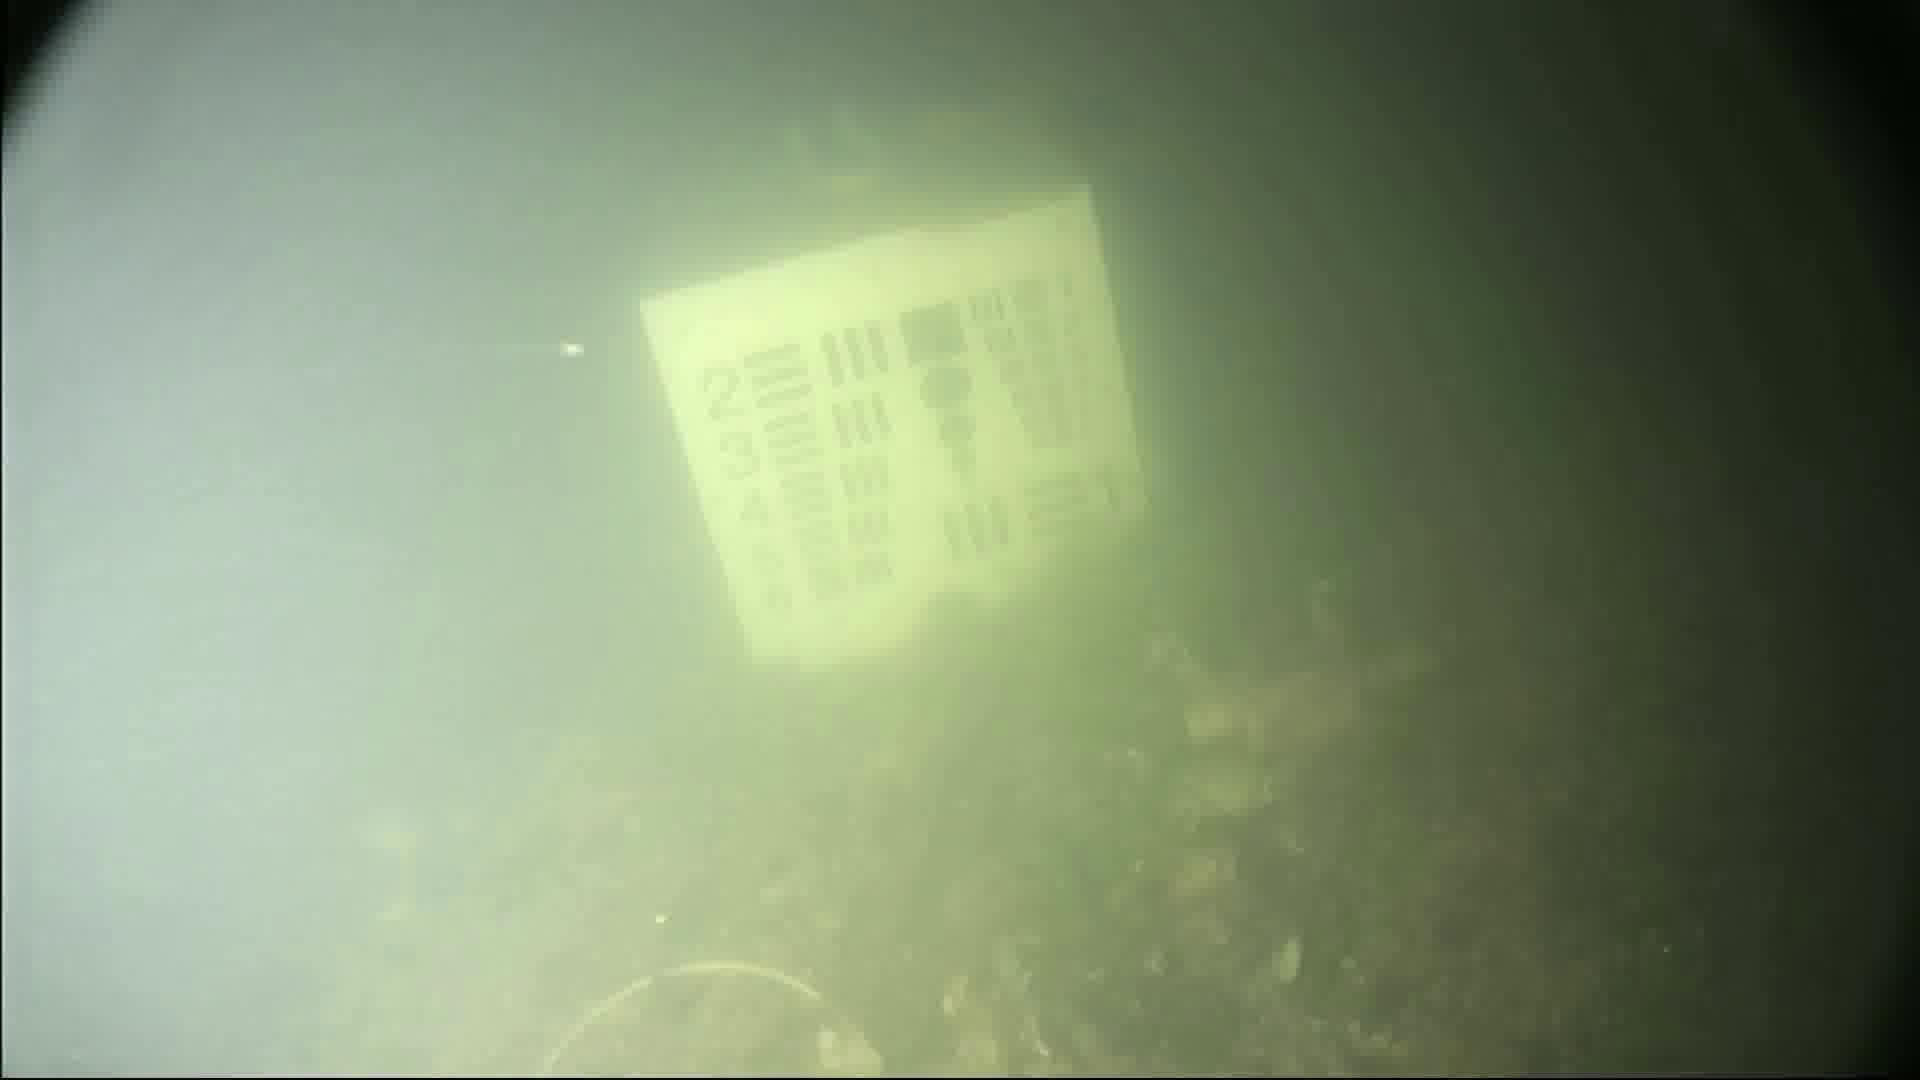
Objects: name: crab